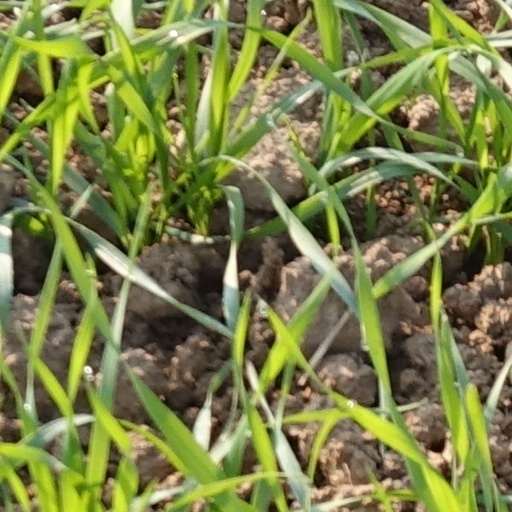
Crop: wheat